Three Blind Mice (2008 film)

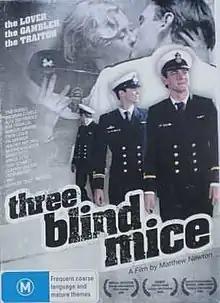
Three Blind Mice Film Poster

Three Blind Mice is a 2008 feature film written, directed by and starring Matthew Newton, alongside Ewen Leslie and Toby Schmitz. It premiered at Sydney Film Festival in 2008. To date it has screened at over fourteen international and Australian festivals.